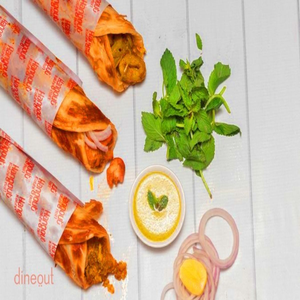
Dish: kathiroll